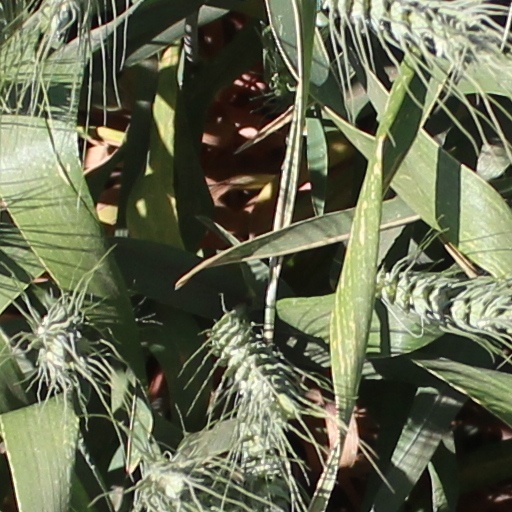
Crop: wheat